Alexander Krasnoshchyokov

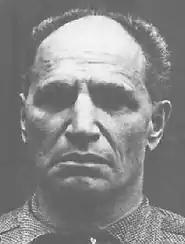
After arrest by NKVD 1937

When Lenin had his third stroke in March 1923, Krasnoshchyokov lost his only protector. He had made powerful enemies, and appears to have become a focus for resentment against private entrepreneurs who were making money in the relaxed conditions of the New Economic Policy, often in enterprises built on loans provided by Krasnoshchyokov's bank. He was arrested on 19 September 1924 on charges of corruption. Two weeks later, he was denounced in "Pravda" and "Izvestiya" by the People's Commissar for Workers' and Peasants' Inspection, Kuybyshev, who accused him of using state funds to pay for "disgraceful drunken sprees, enrich his relatives and so on.". It was the first time since the revolution that an eminent Bolshevik had been arrested, and was an overt challenge to Lenin's authority, and created a sensation. Vladimir Ipatiev, a scientist with no affiliation to the Bolsheviks, who was working in Moscow at the time, wrote in his memoirs that "rumours of his wild living were current throughout the city" though this may have only meant that rumours were being successfully put about by Stalin's political machine. Ipatiev was also probably repeating common gossip in his description of Krasnoshchyokov as "a resourceful, capable man but self-centred and hardly a communist out of conviction."